Austin Princess

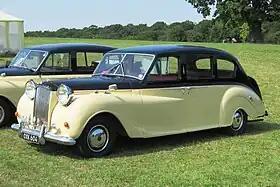
Austin Princess III 3995cc, registered March 1954. This car is not completely representative, having special "bespoke" headlights.

The Austin Princess is a series of large luxury cars that were made by Austin and its subsidiary Vanden Plas from 1947 to 1968. The cars were also marketed under the Princess and Vanden Plas marque names.